Library of Pergamum

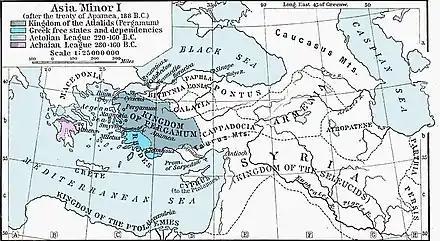
The Attalid kingdom (colored olive) shown at its greatest extent in 188 BCE

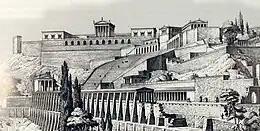
View of the Acropolis of ancient Pergamon, drawn by 19th-century German archaeologists

Founded sometime during the 3rd century BCE, during the Hellenistic Age, Pergamum or Pergamon was an important ancient Greek city, located in Anatolia. It is now the site of the modern Turkish town of Bergama, in the İzmir Province of western Turkey. Ruled by the Attalid dynasty from 281 to 133 BCE, the city rose to prominence as an administrative center under King Eumenes II, who formed an alliance with the Roman Republic, severing ties with Macedonia.